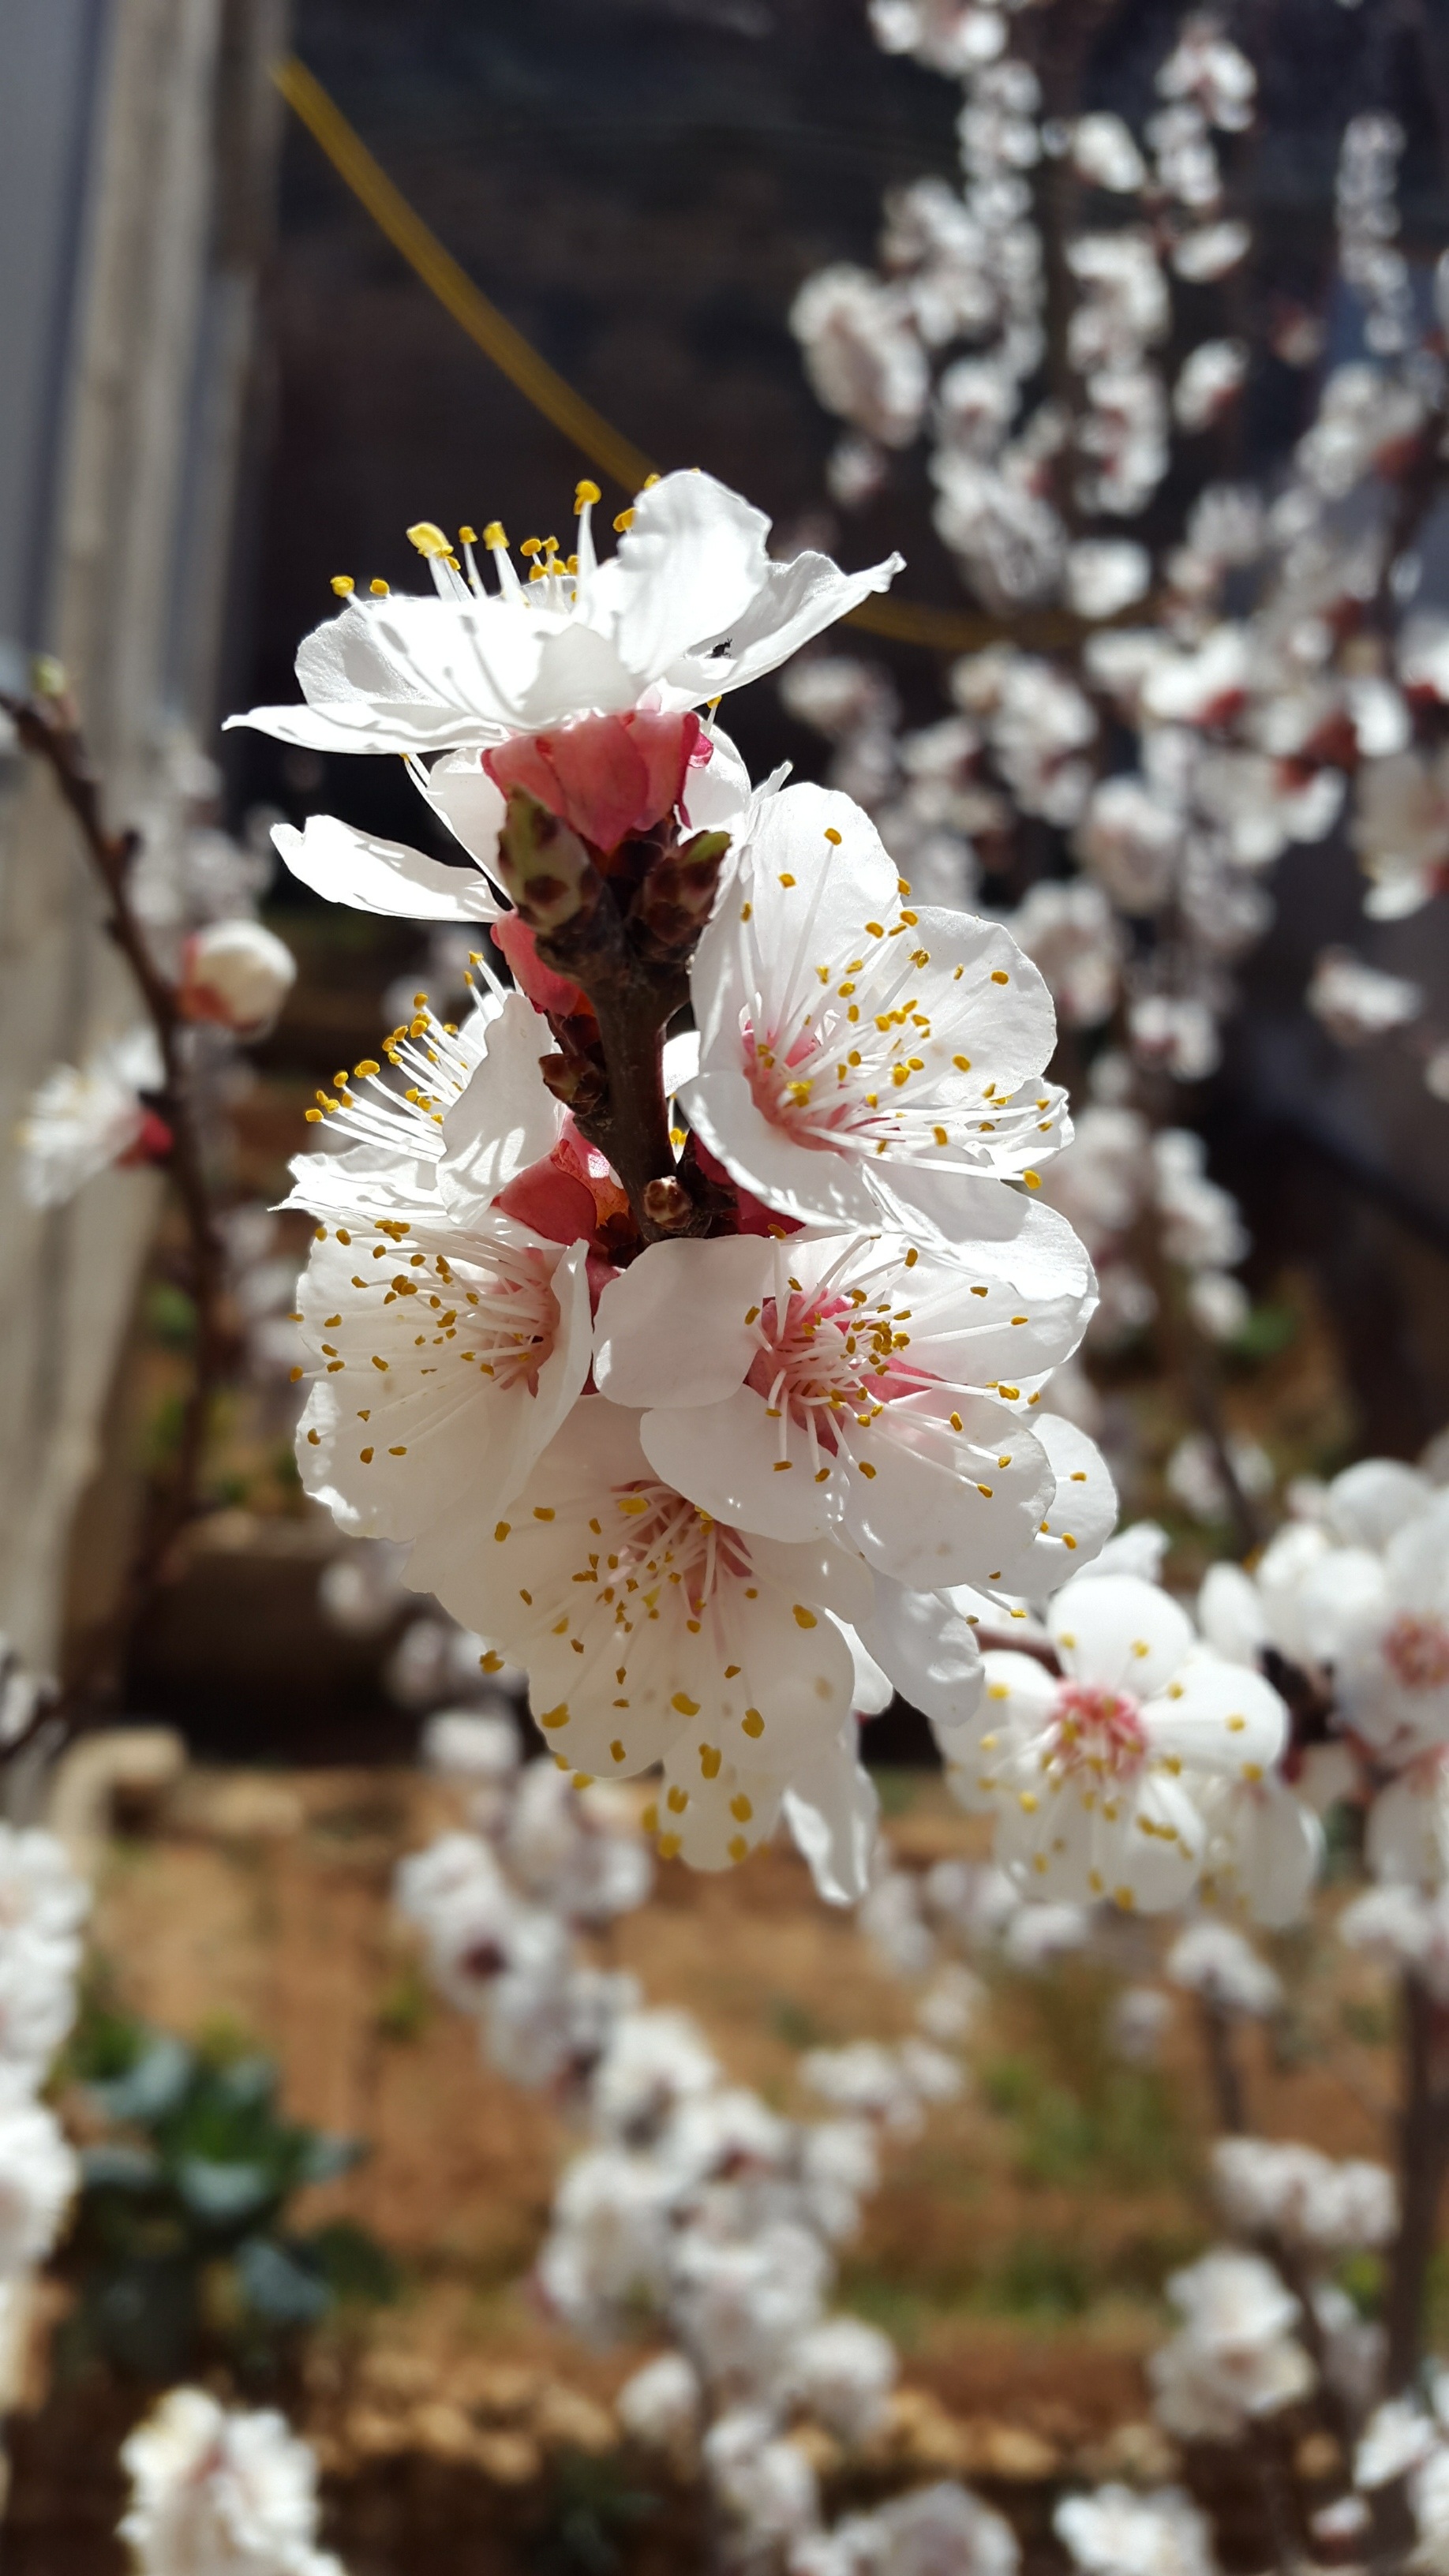
nature, branch, blossom, plant, sky, white, flower, purple, petal, food, spring, produce, natural, fresh, botany, blue, garden, pink, flora, season, cherry blossom, life, flowers, macro photography, damascus, apricots, flowering plant, land plant